Louis B. Boudin

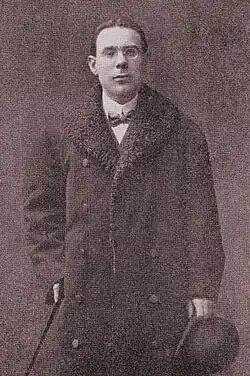
Louis B. Boudin, in a photo taken at the time of his publication of his first book in 1907

Louis B. Boudin (December 15, 1874 – May 29, 1952) was a Russian-born American Marxist theoretician, writer, politician, and lawyer. He is best remembered as the author of a two volume history of the Supreme Court's influence on American government, first published in 1932.